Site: brandenburg
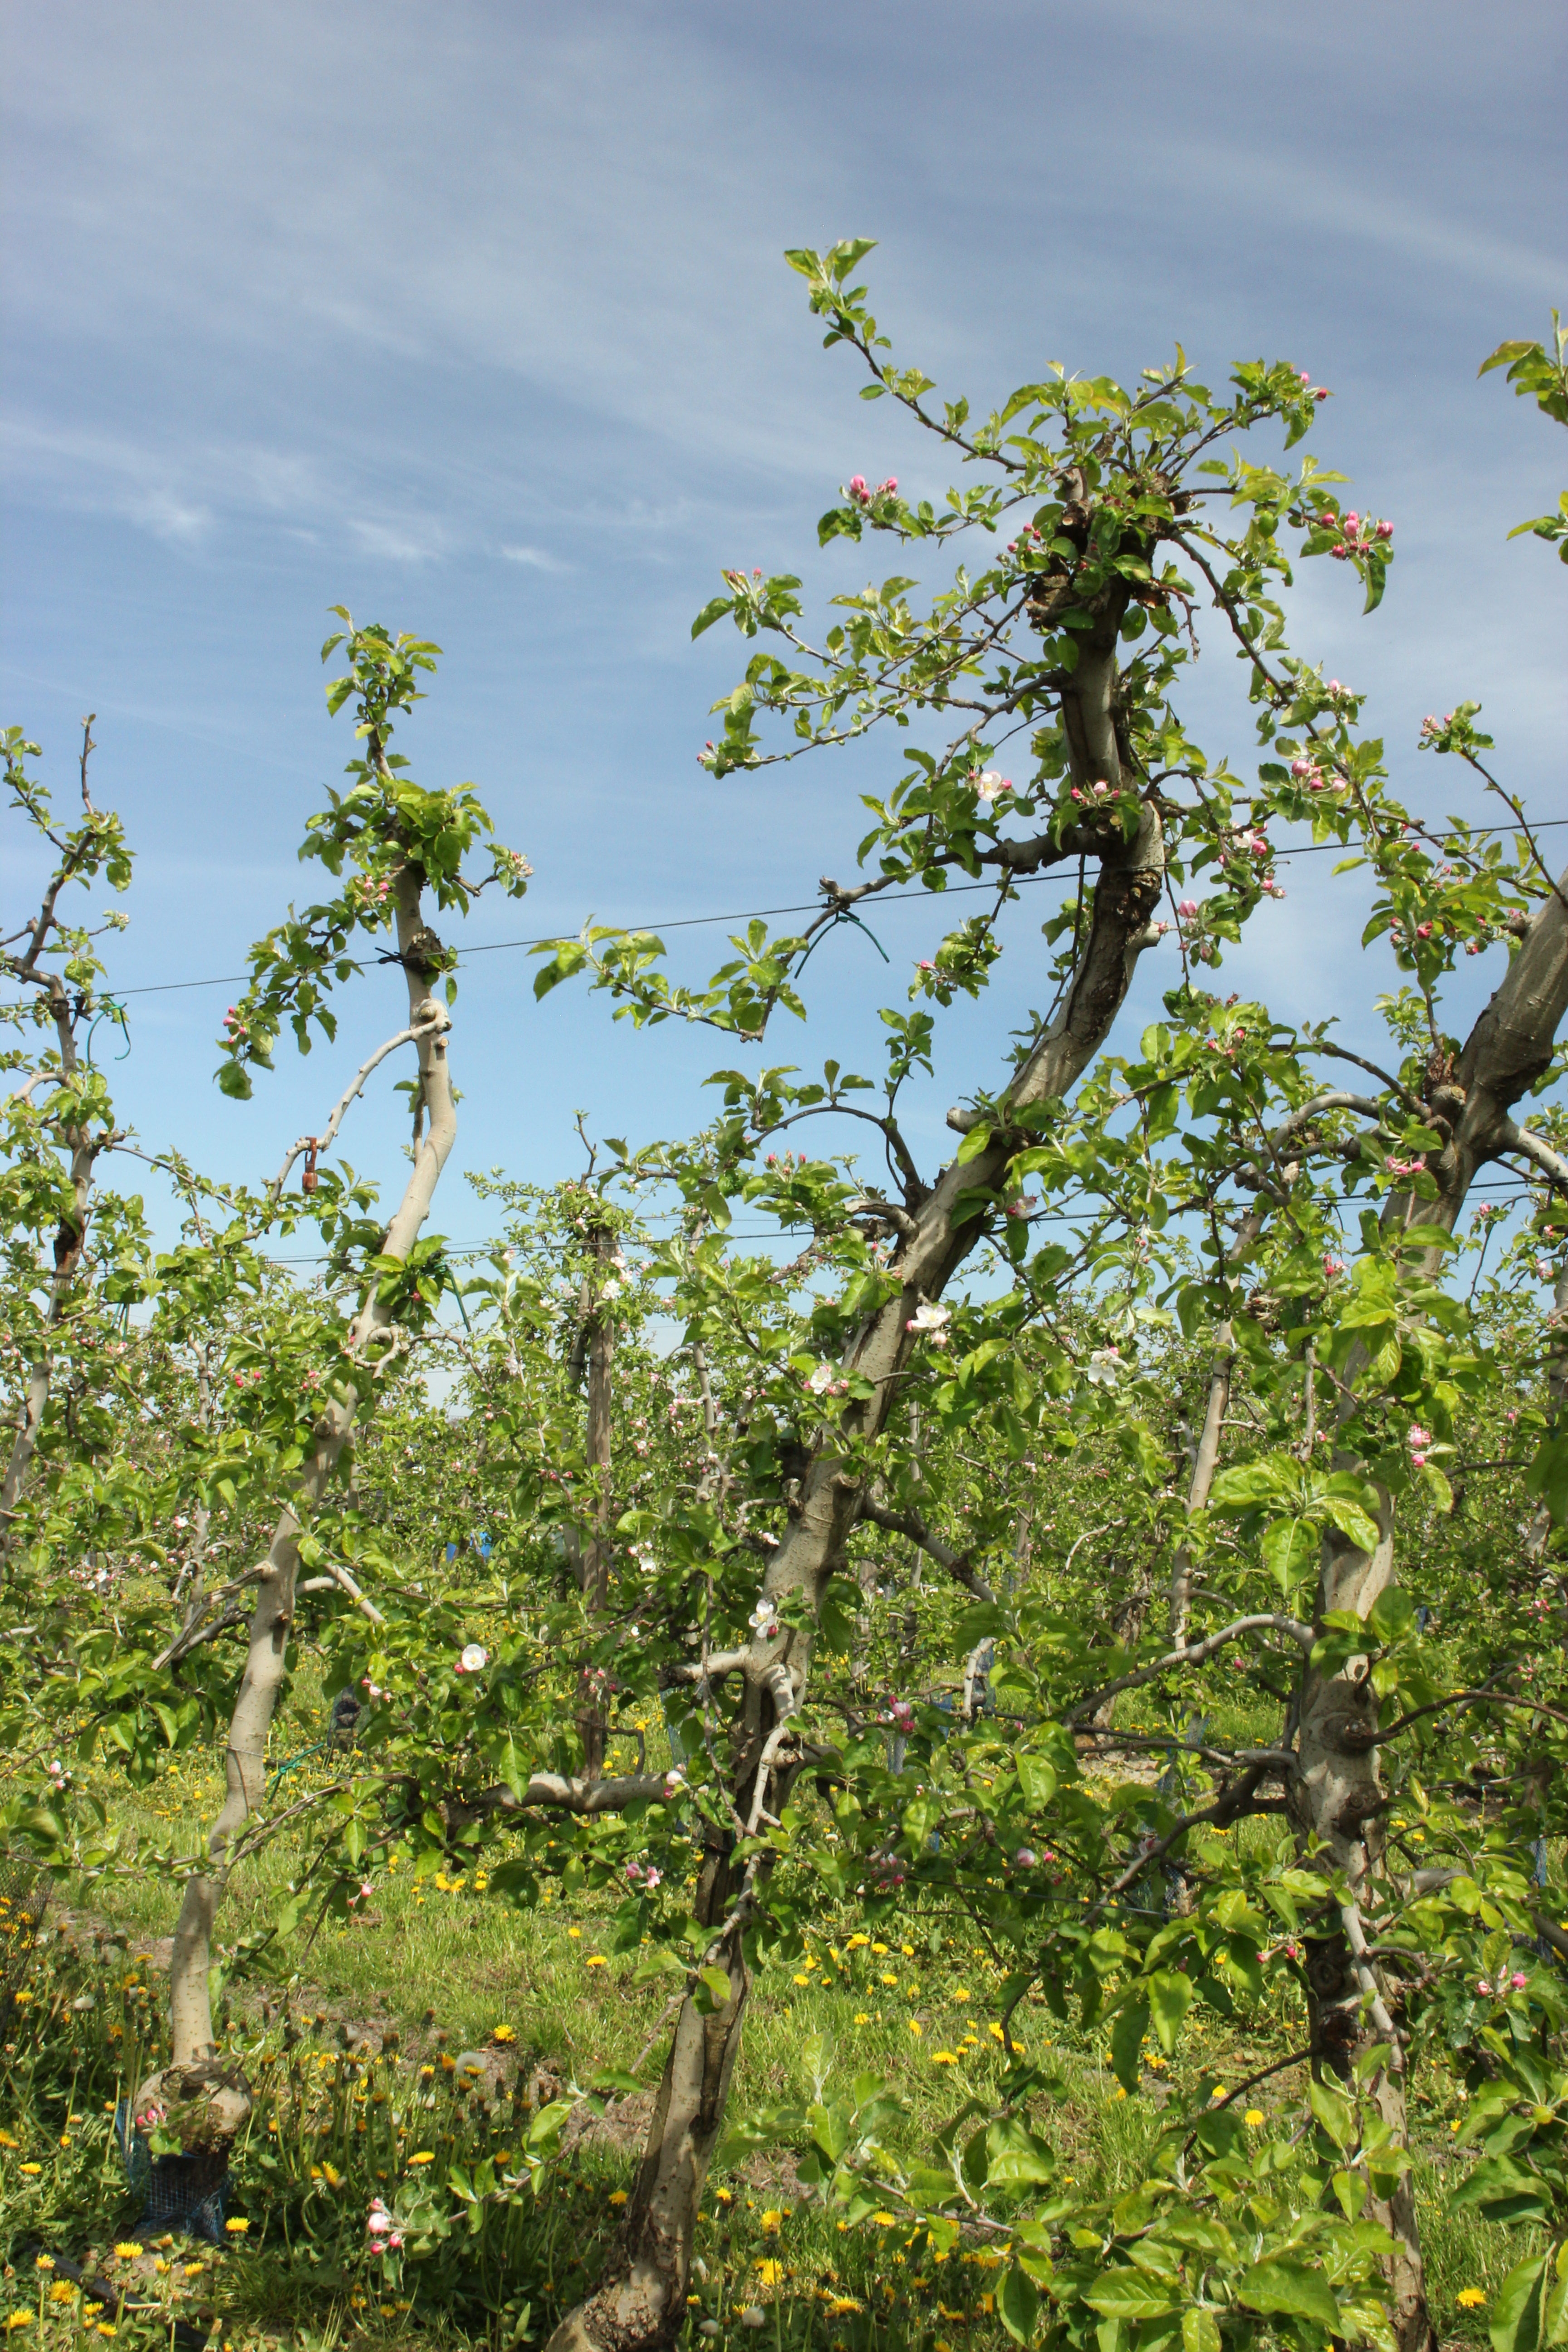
Growth stage (BBCH 60): Flowering